Rachele Baldi

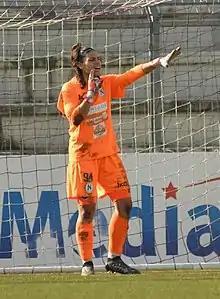
Baldi with Napoli in 2022

Rachele Baldi (born 2 October 1994) is an Italian professional footballer who plays as a goalkeeper for Serie A club Inter Milan, on loan from Fiorentina, and the Italy women's national team. She previously played for Empoli.